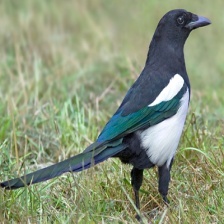
Species: EURASIAN MAGPIE
Scientific name: PICA PICA
ImageNet parent category: magpie